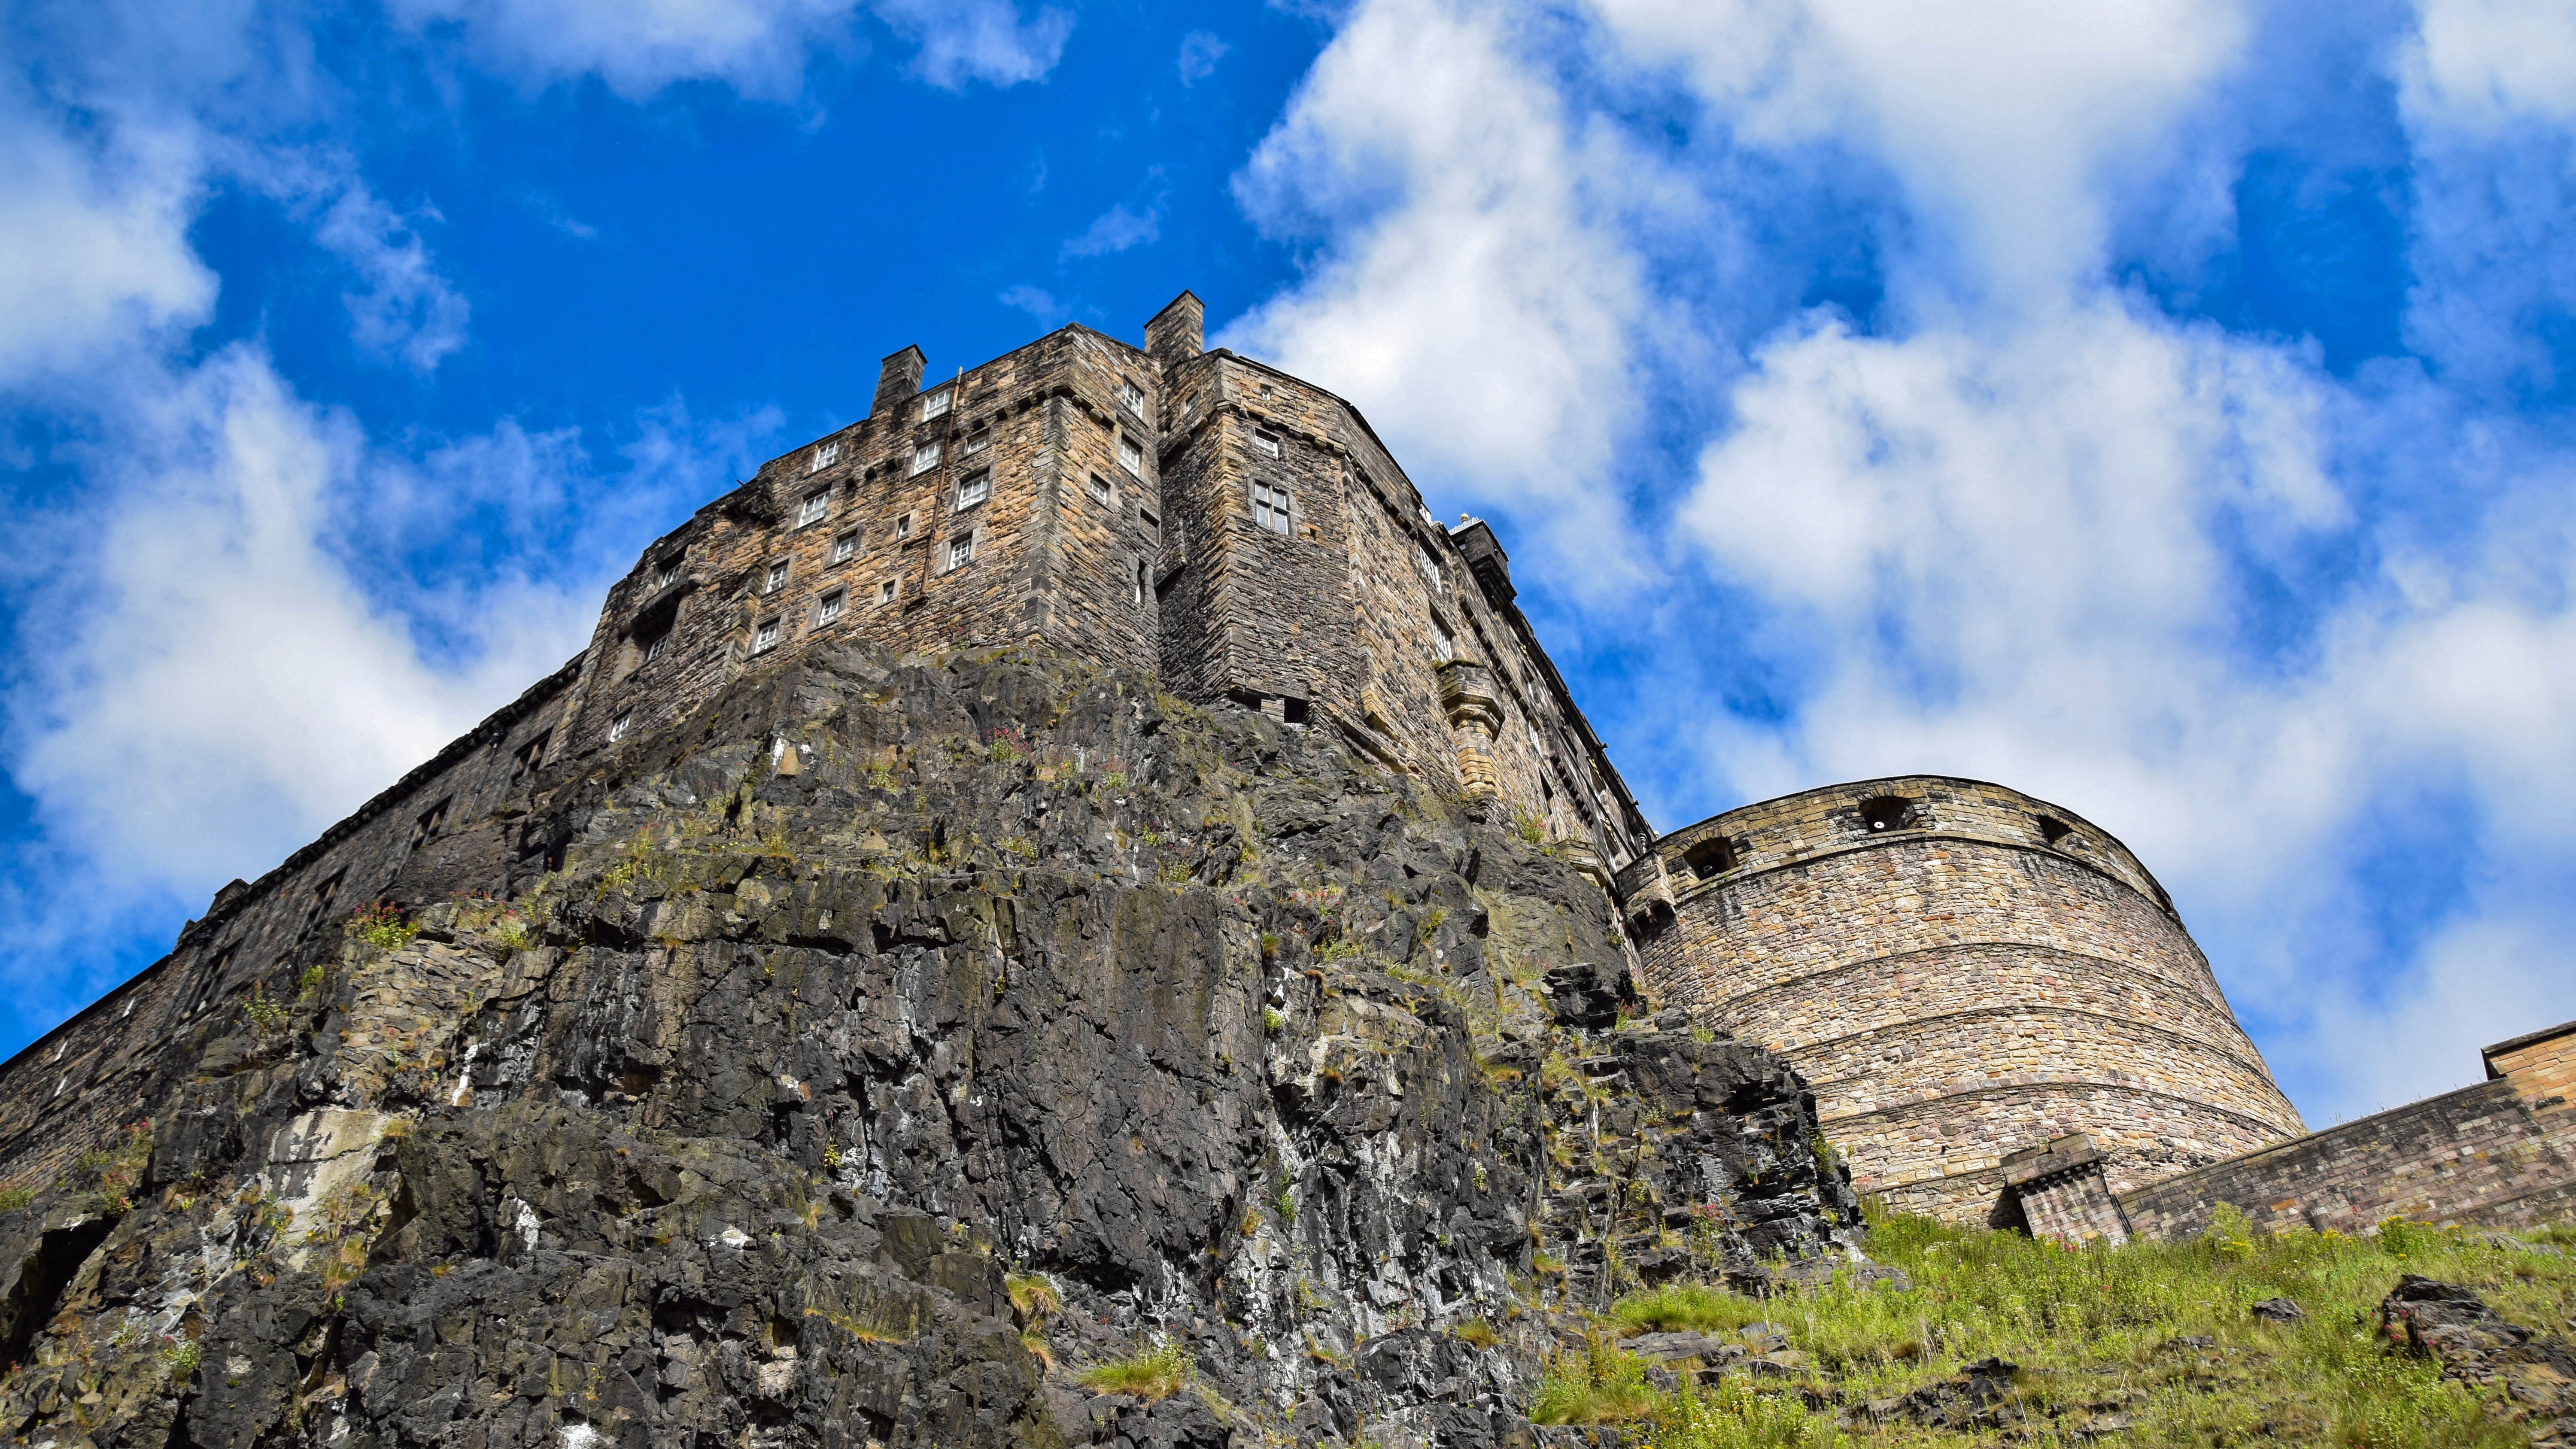
rock, mountain, sky, hill, building, mountain range, cliff, castle, landmark, terrain, places of interest, england, fortress, alps, ruins, monastery, plateau, scotland, edinburgh, historically, mountainous landforms